Viparita Dandasana

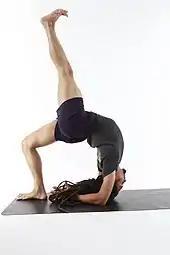
Eka Pada Viparita Dandasana

The asana can be practised on an open-backed chair, its seat padded with a folded blanket. The asana is entered by sitting with the feet through the back of the chair, holding the chair's back, and leaning back into a reclining position with the back supported on the seat of the chair. A bolster or folded blankets may be used to support the head and relax the body if the neck feels compressed.